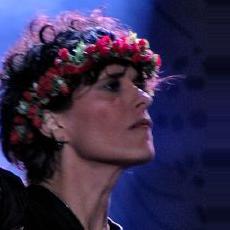
Age: 42